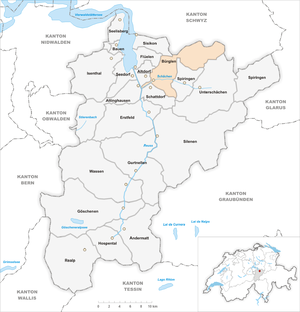
Bürglen est une commune suisse du canton d'Uri.